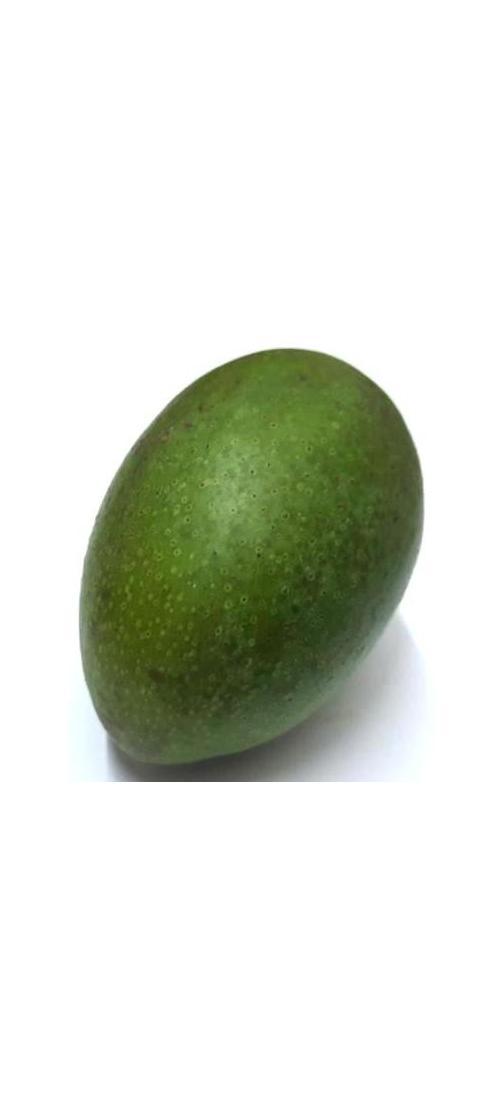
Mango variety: Ashshina Zhinuk